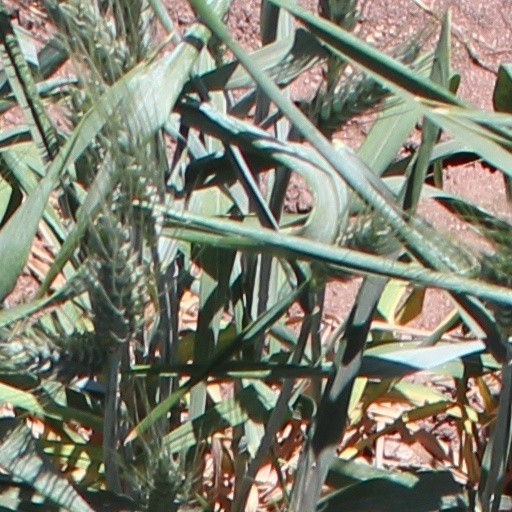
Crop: wheat